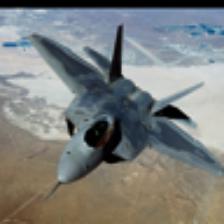
Label: NonHuman